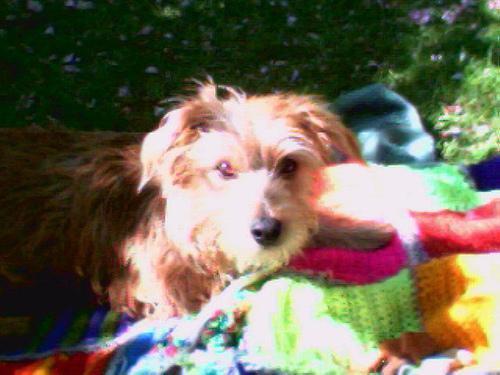
Norfolk_terrier